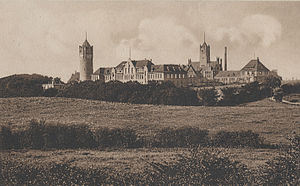
Marineskole Mørvig
Marineskole Mørvig 1910
Marineskolen i Mørvig er den tyske marines officersskole. Marineskolen er beliggende ved Flensborg Fjord i Mørvig i det nordøstlige Flensborg.